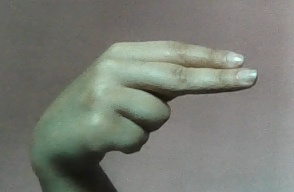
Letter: ain